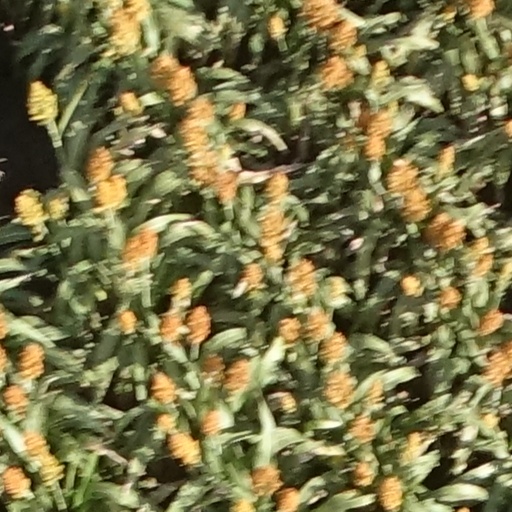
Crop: sorghum